Izu Kokubun-ji

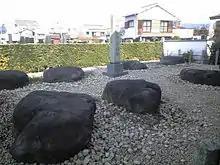
Foundation Stones from the Nara period pagoda

The "Shoku Nihongi" records that in 741, as the country recovered from a major smallpox epidemic, Emperor Shōmu ordered that a monastery and nunnery be established in every province, the .